Hip-hop culture

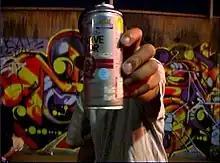
An aerosol paint can, a common tool used in modern graffiti

Rapping (also known as emceeing, MCing, spitting (bars), or just rhyming) refers to "spoken or chanted rhyming lyrics with a strong rhythmic accompaniment". Rapping typically features complex wordplay, rapid delivery, and a range of "street slang", some of which is unique to the hip hop subculture. While rapping is often done over beats, either done by a DJ, a beatboxer, it can also be done without accompaniment. It can be broken down into different components, such as "content", "flow" (rhythm and rhyme), and "delivery".